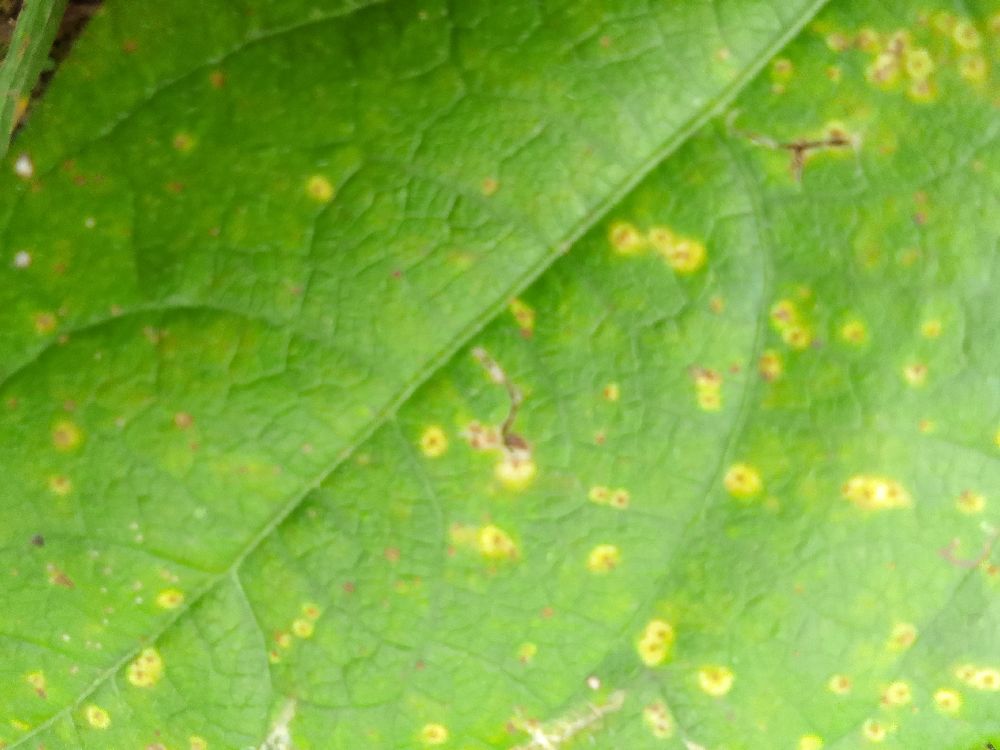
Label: rust